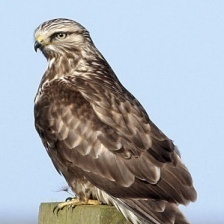
Species: ROUGH LEG BUZZARD
Scientific name: BUTEO LAGOPUS